Conrad Gessner

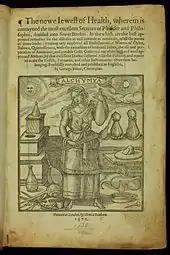
Title page from "The new Iewell of Health", 1576

Gessner has been described as the father of modern scientific botany and zoology, and the father of modern bibliography. To his contemporaries he was best known as a botanist. Despite his traveling ways and the job of maintaining his own gardens, Gesner probably spent most of his time inside his own extensive library. He listed among his History of Animals sources more than 80 Greek authors and at least 175 Latin authors, as well as works by German, French, and Italian authors. He even attempted to establish a "universal library" of all books in existence. The project might sound strange to the modern mind, but Gessner invested tremendous energy in the project. He sniffed through remote libraries along with the collections of the Vatican Library and catalogs of printers and booksellers. By assembling this universal library of information, Gessner put together a database centuries before computers would ease such work. He cut relevant passages out of books, grouped the cuttings by general theme, subdivided the groups into more specific categories, and boxed them. He could then retrieve and arrange the cuttings as needed. In the words of science writer Anna Pavord, "He was a one-man search engine, a 16th-century Google with the added bonus of critical evaluation."